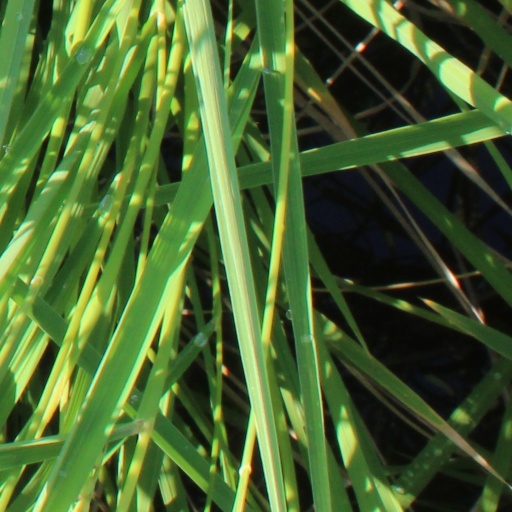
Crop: rice